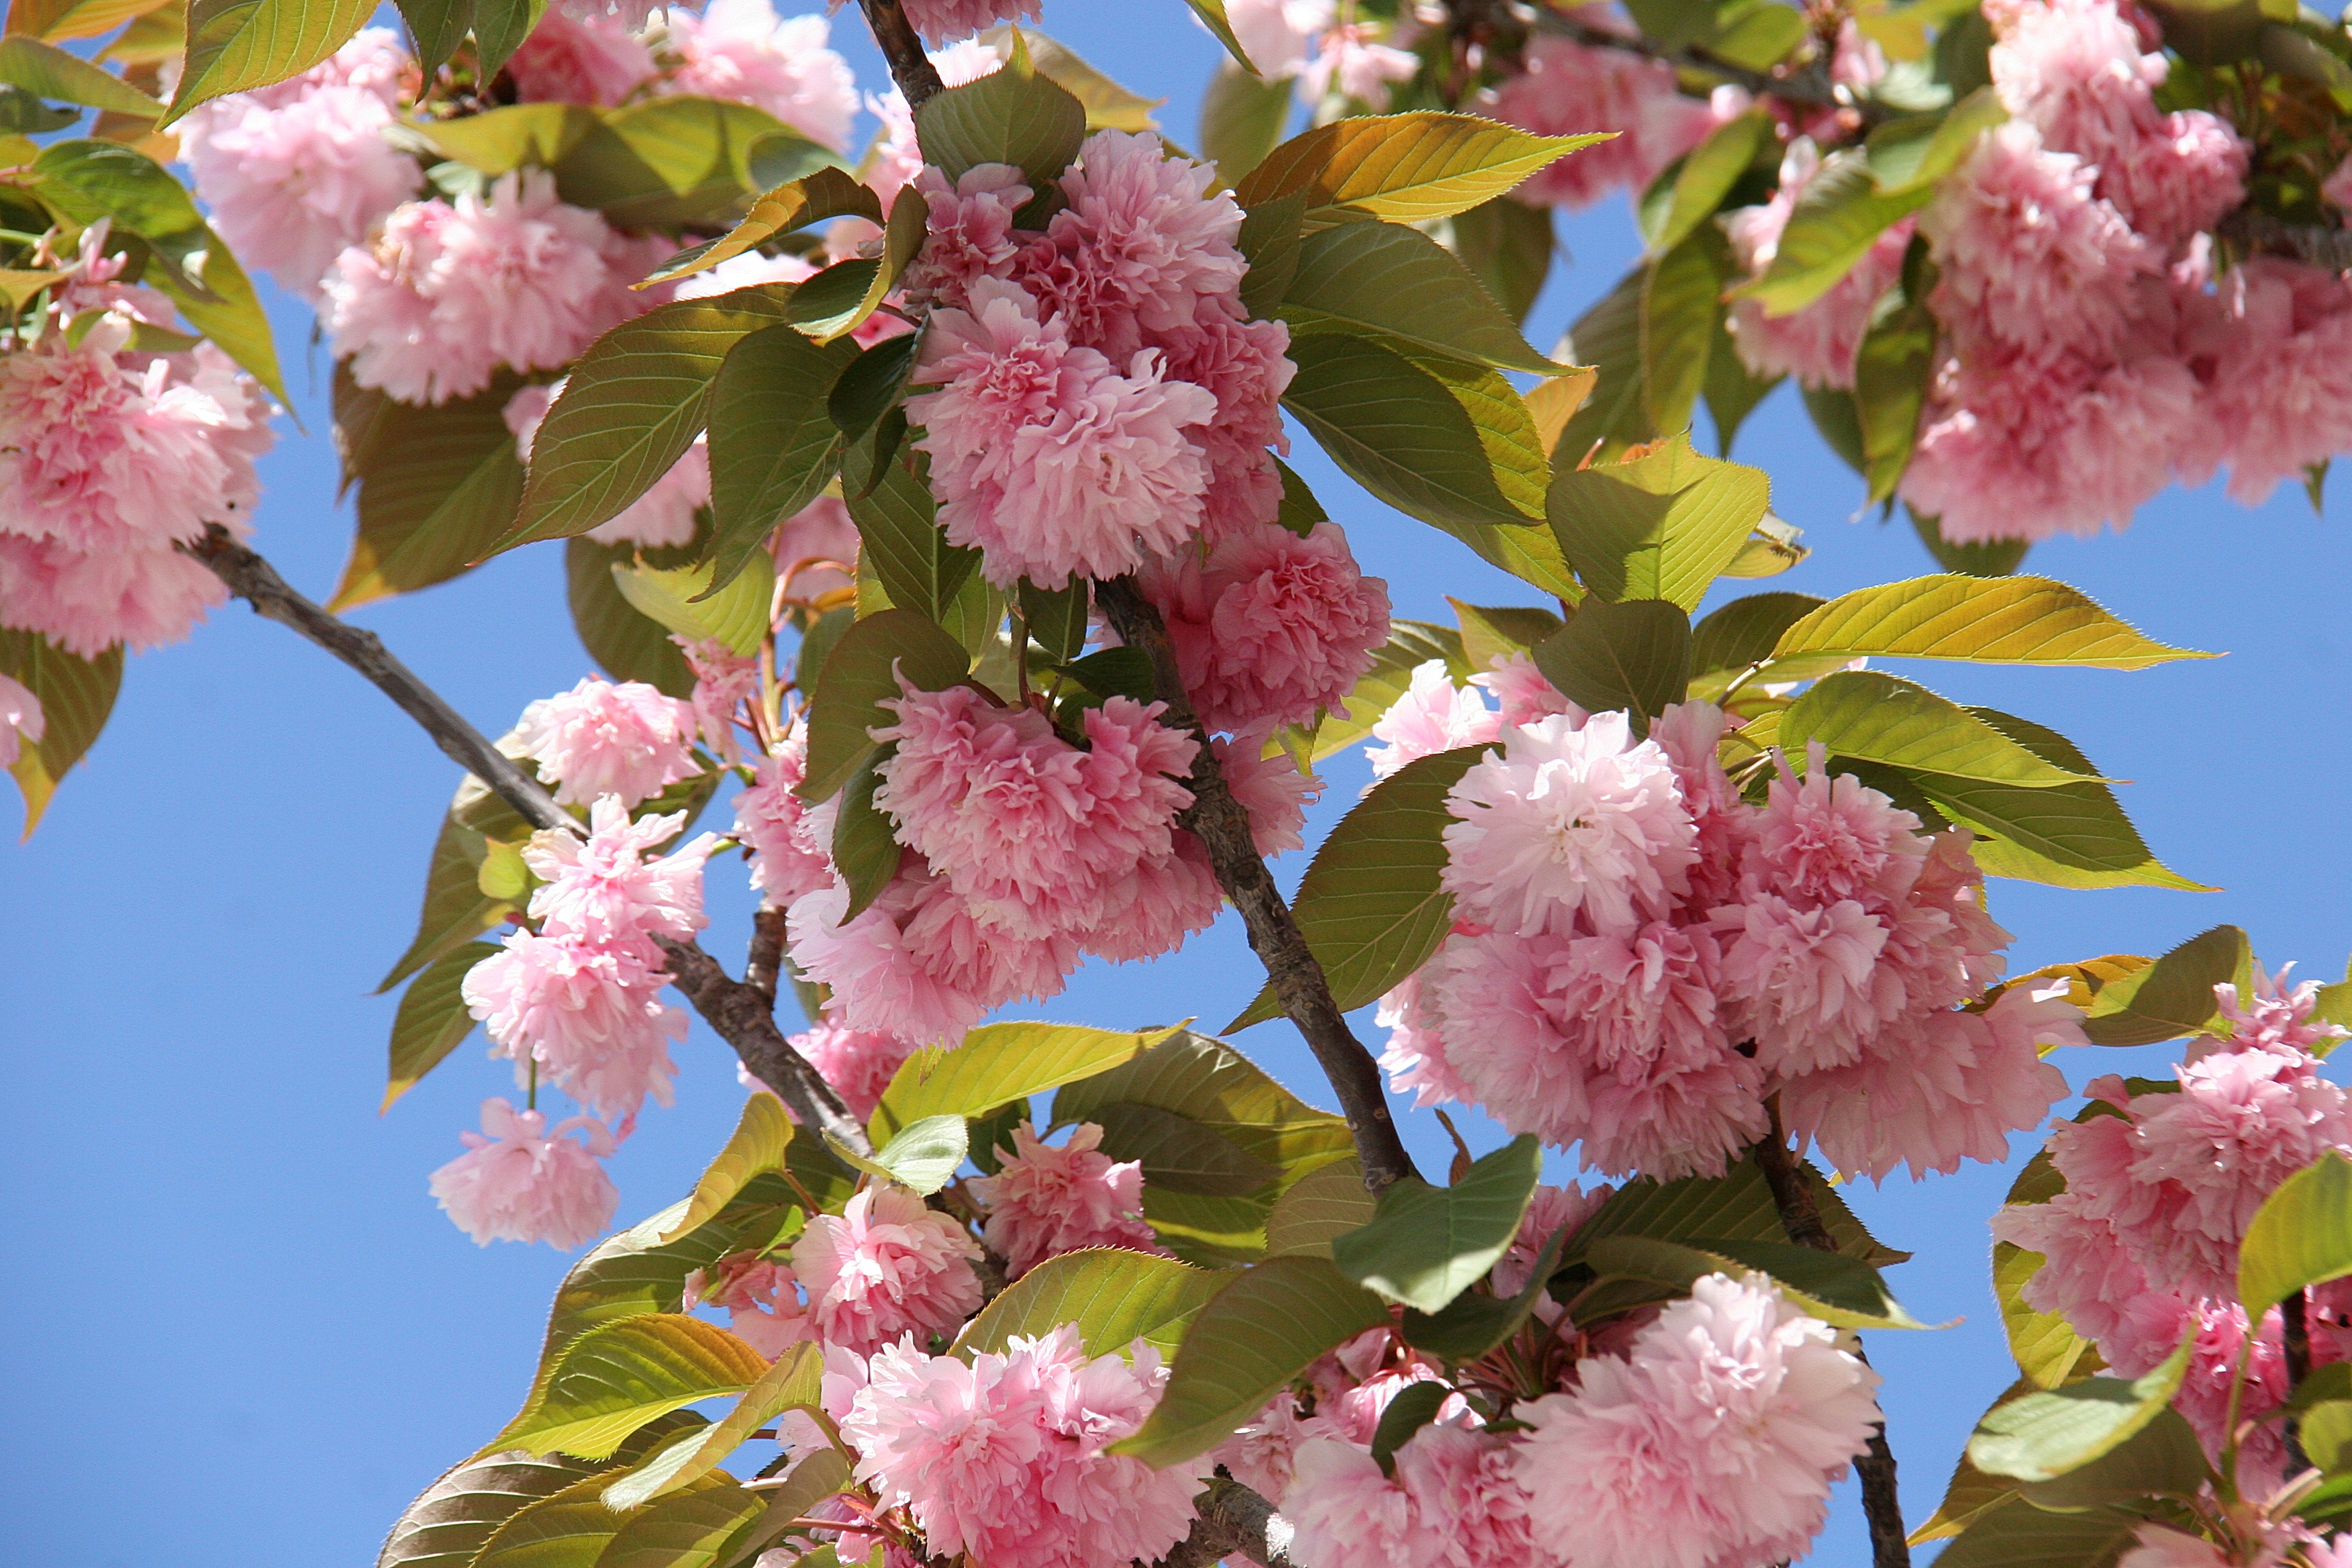
tree, nature, branch, blossom, plant, flower, petal, bloom, spring, pink, flora, cherry blossom, flowers, cool image, shrub, cool photo, prunus, flowering plant, japanese cherry blossom